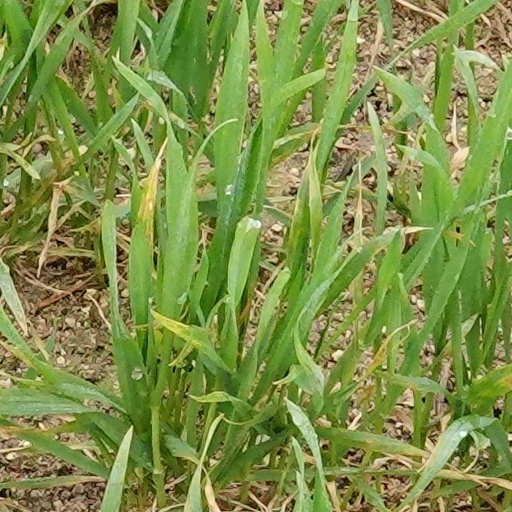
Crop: wheat